The Daily Star (Lebanon)

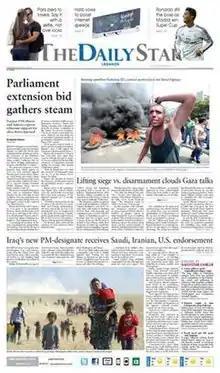
Front page of "The Daily Star" newspaper (13 August 2014)

The Daily Star was an English-language newspaper in Lebanon which was distributed across the Middle East. It was founded by Kamel Mrowa in 1952, ceased its print format in February 2020, and completely closed on 31 October 2021.